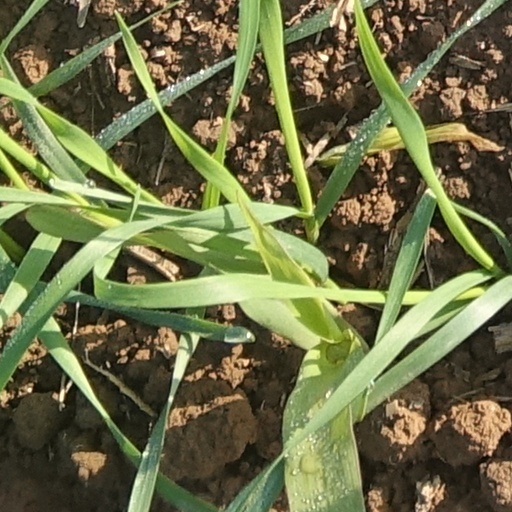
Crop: wheat